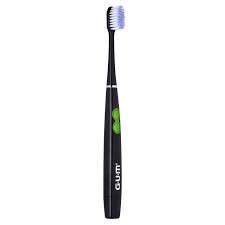
Waste category: trash